Ophelia

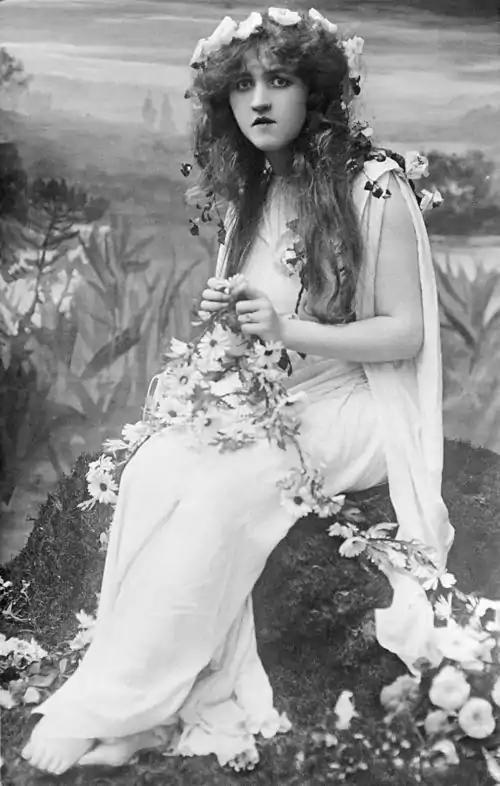
Soprano Mignon Nevada as Ophelia in the opera "Hamlet", 1910. The operatic version simplifies the plot to focus the drama on Hamlet's predicament and its effects on Ophelia

In Act 4 Scene 7, Queen Gertrude reports that Ophelia had climbed into a willow tree ("There is a willow grows aslant the brook"), and that the branch had broken and dropped Ophelia into the brook, where she drowned. Gertrude says that Ophelia appeared "incapable of her own distress". Gertrude's announcement of Ophelia's death has been praised as one of the most poetic death announcements in literature.